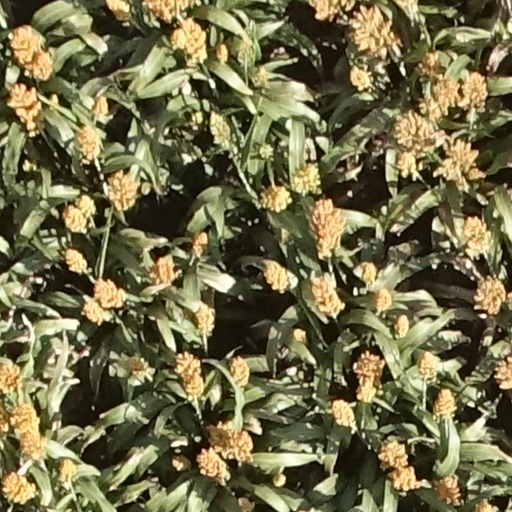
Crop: sorghum